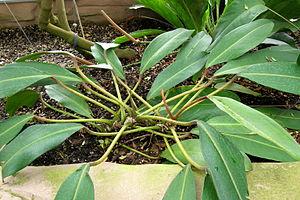
Philodendron callosum K. Krause